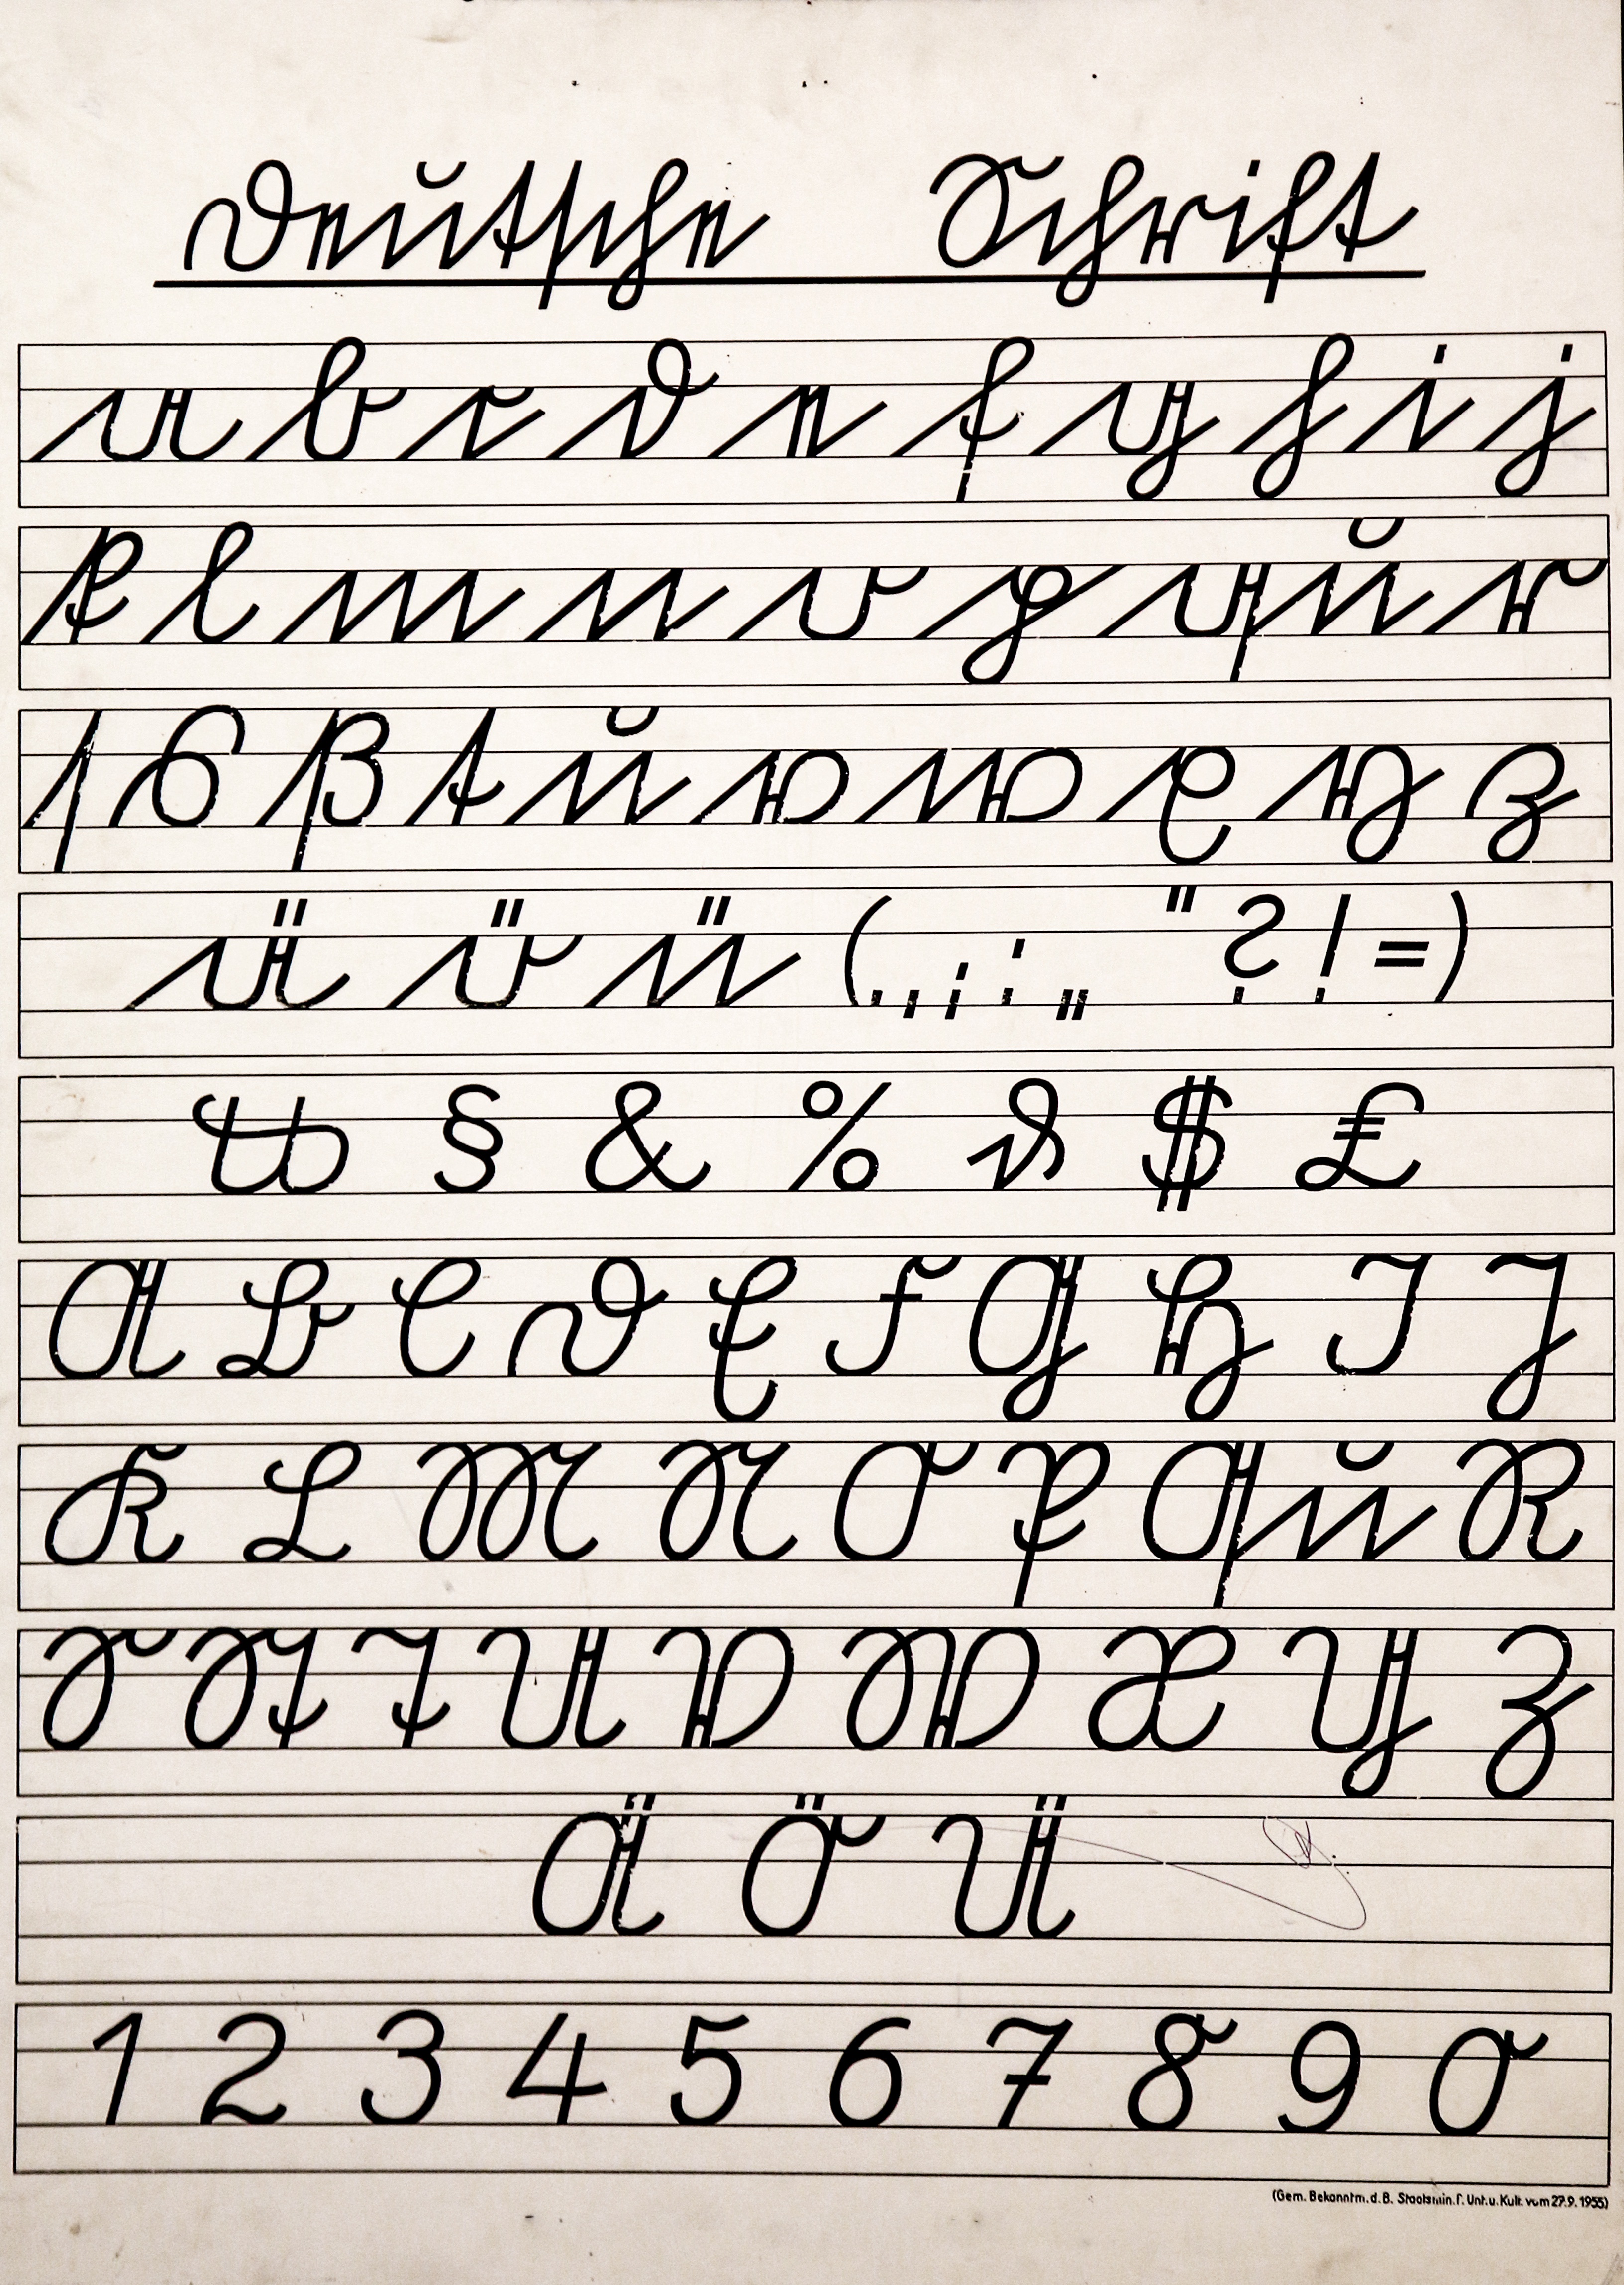
writing, read, old, line, nostalgia, font, text, handwriting, change, school, history, learn, german, calligraphy, shape, leave, old script